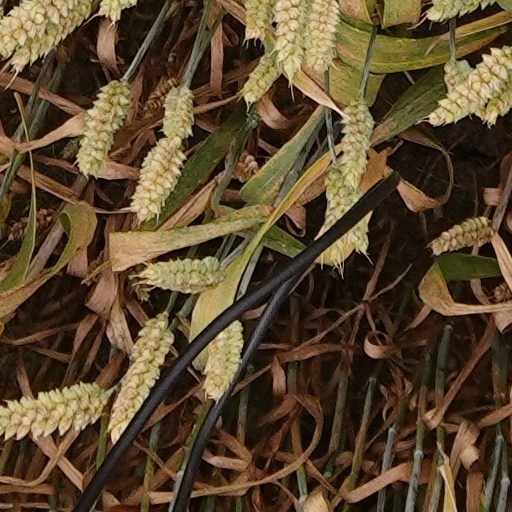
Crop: wheat